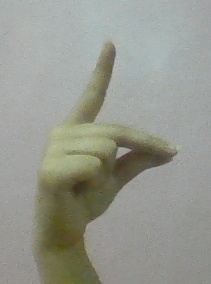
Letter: ta